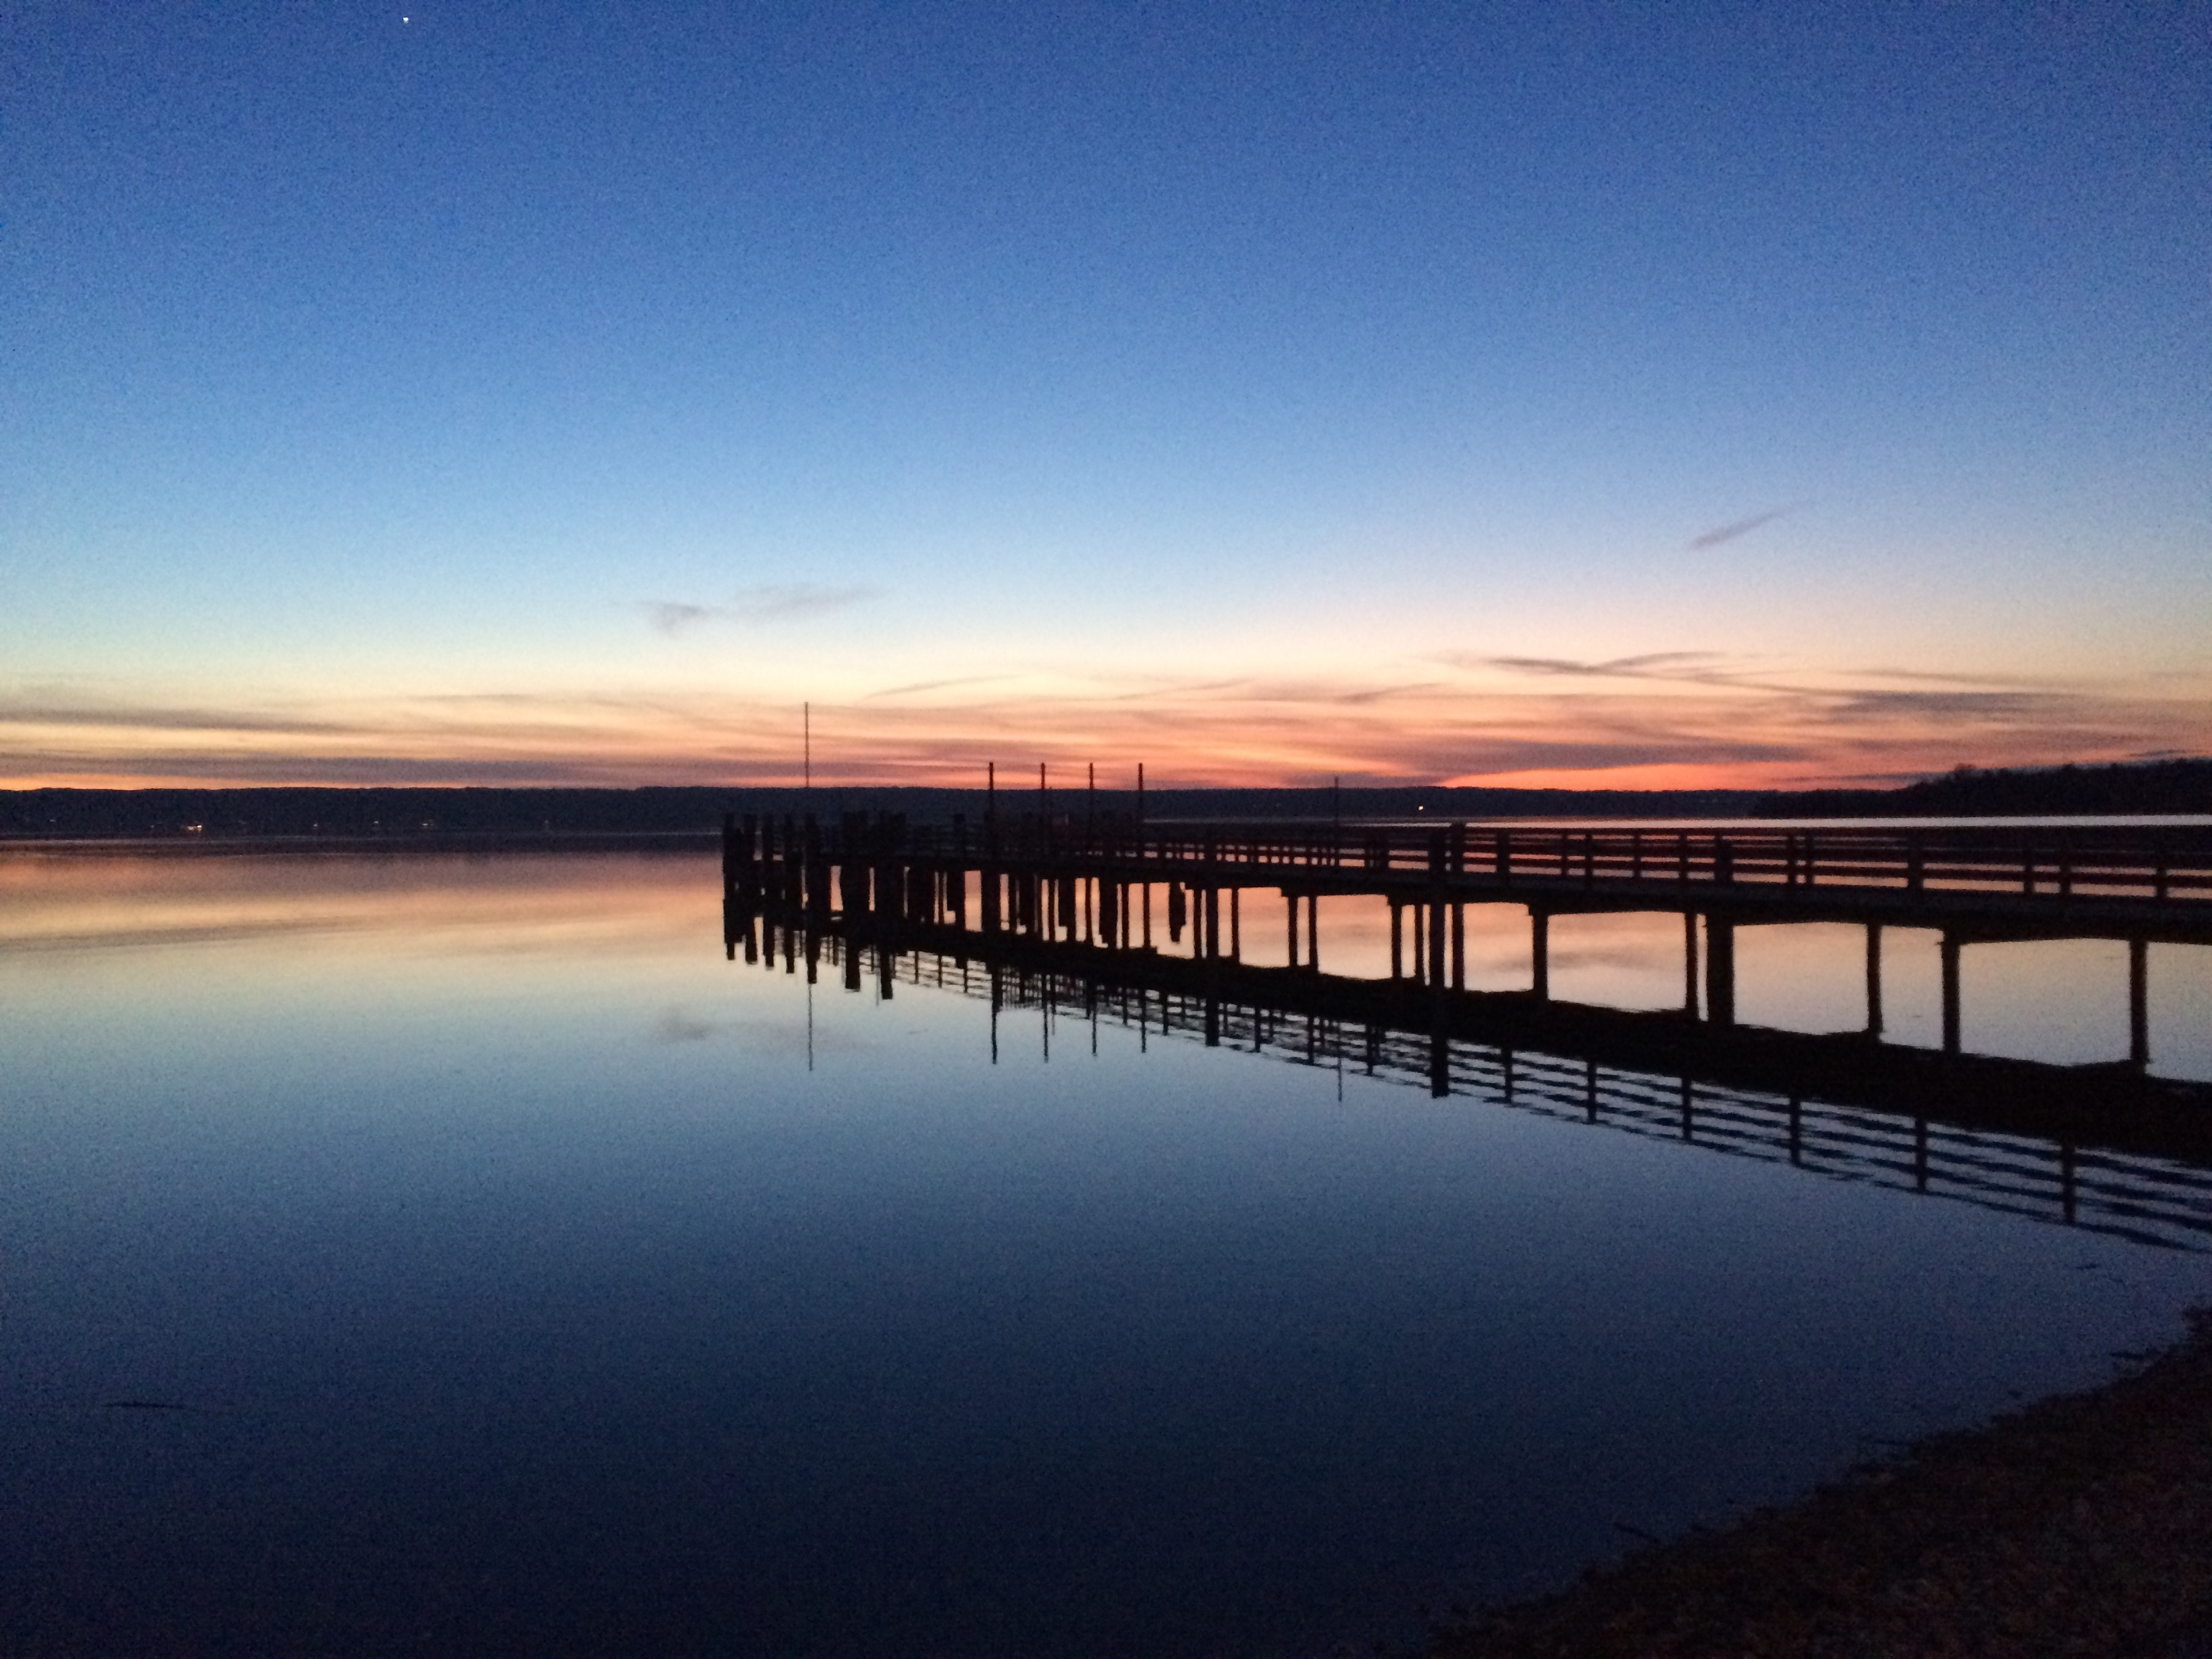
beach, sea, coast, ocean, horizon, sky, sunrise, sunset, morning, shore, lake, dawn, pier, dusk, evening, reflection, bay, reservoir, afterglow